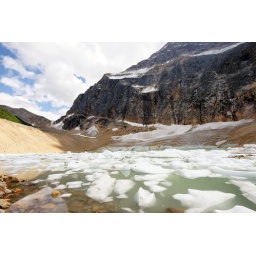
Paddled in the water but not for long. It was freezing. Rockie mountains Canada